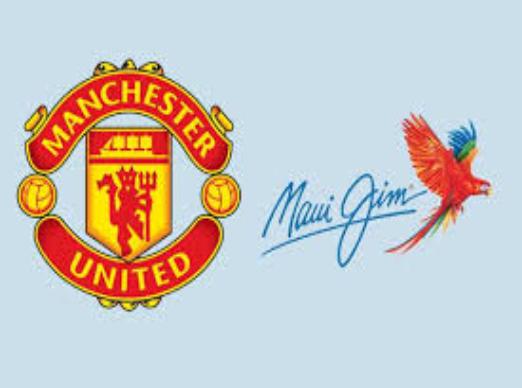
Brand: maui jim
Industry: Clothes